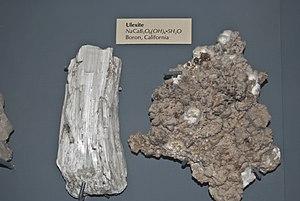
L’ulexite est un soroborate double hydraté de calcium et de sodium, de formule NaCa[B₅O₆(OH)₆] · 5 H₂O, qui appartient à la même classe que les carbonates. Ce corps minéral rare et fragile, léger et souvent spongieux, à trace blanche, forme aussi une roche évaporite très tendre qui contient parfois de petites quantités de fer, de magnésium et de manganèse.